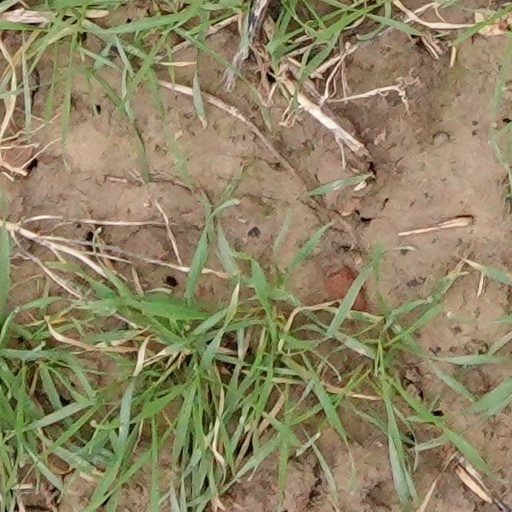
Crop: wheat